Opposition to the Iraq War

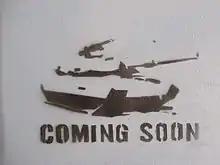
Anti-war stencil grafitti in Toronto

Critics of the invasion claimed that it would lead collateral damage to deaths of thousands of Iraqi civilians and soldiers as well as Coalition soldiers, and that it would moreover damage peace and stability throughout the region and the world.